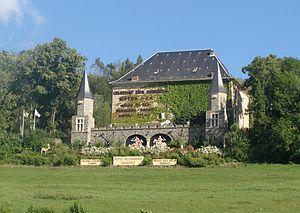
Le château des Herbeys, époque Renaissance, aujourd'hui hôtel de luxe, commune de Chauffayer (Hautes-Alpes).
Chauffayer est une ancienne commune française située dans le département des Hautes-Alpes en région Provence-Alpes-Côte d'Azur.
Aubessagne est une commune nouvelle française située dans le département des Hautes-Alpes en région Provence-Alpes-Côte d'Azur.